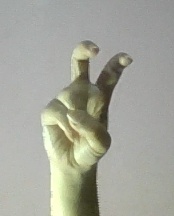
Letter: toot